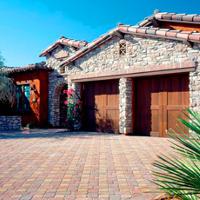
Weather: sun or clear